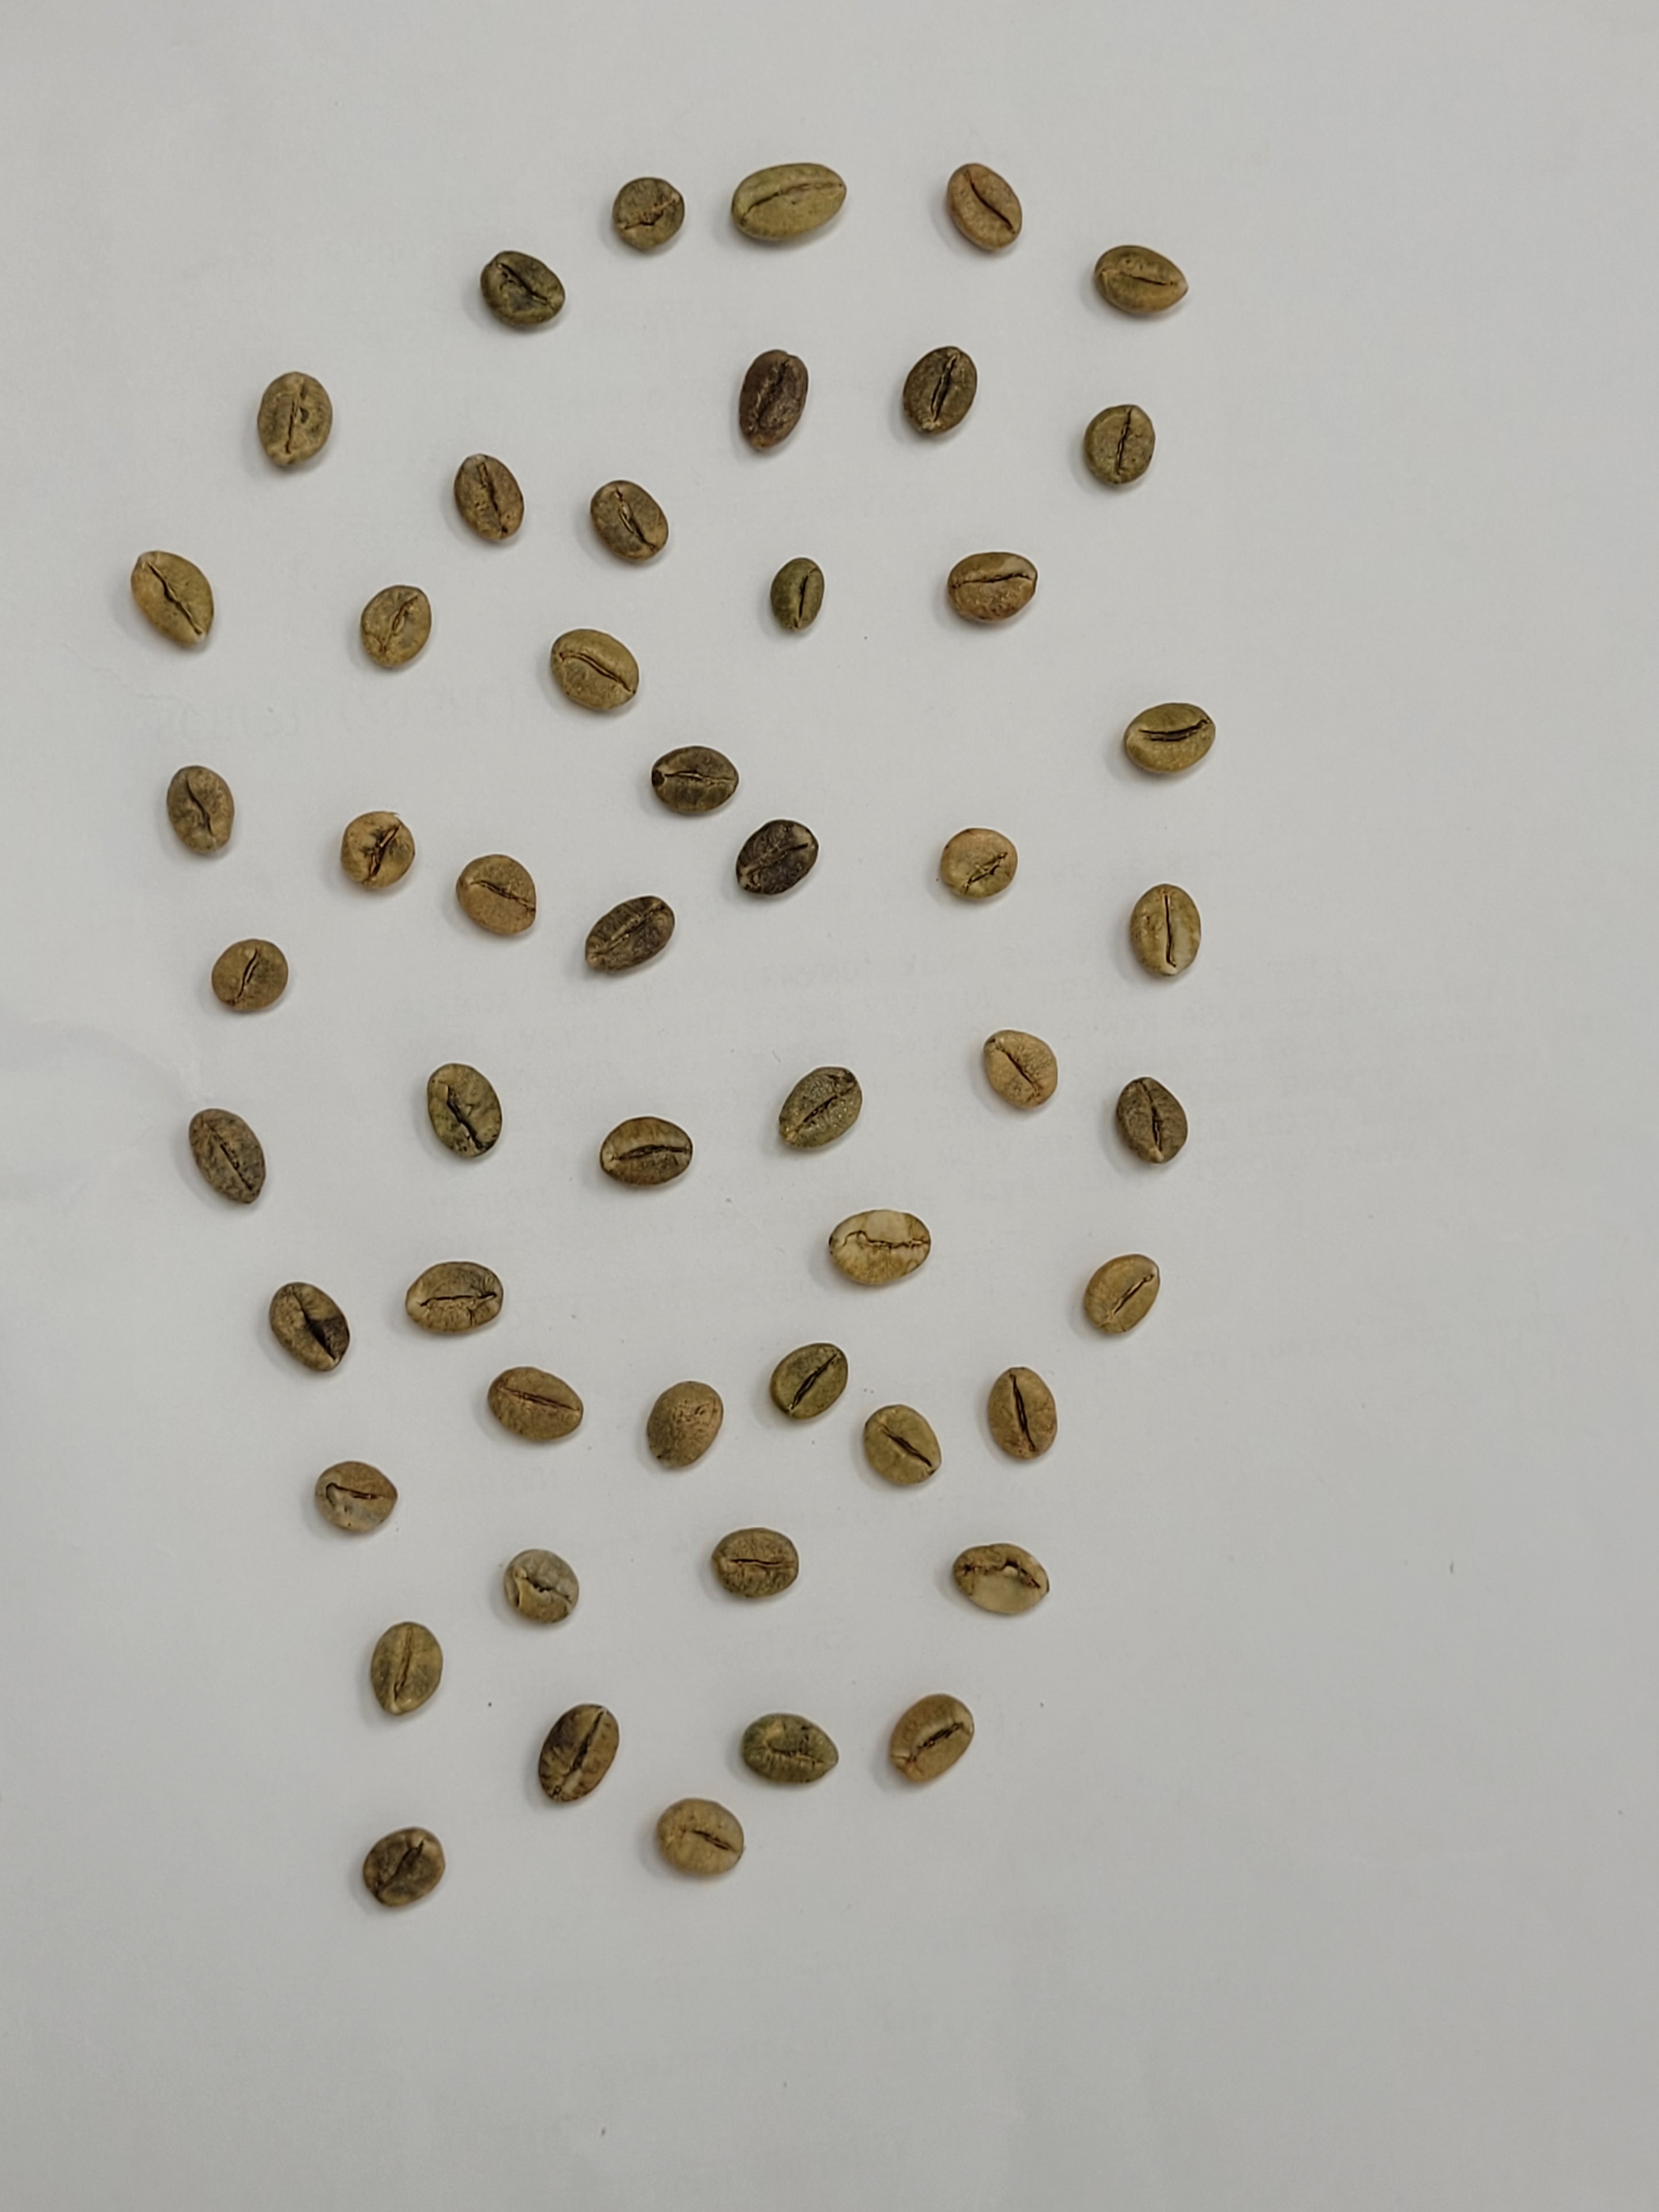
Coffee bean quality grade: AB